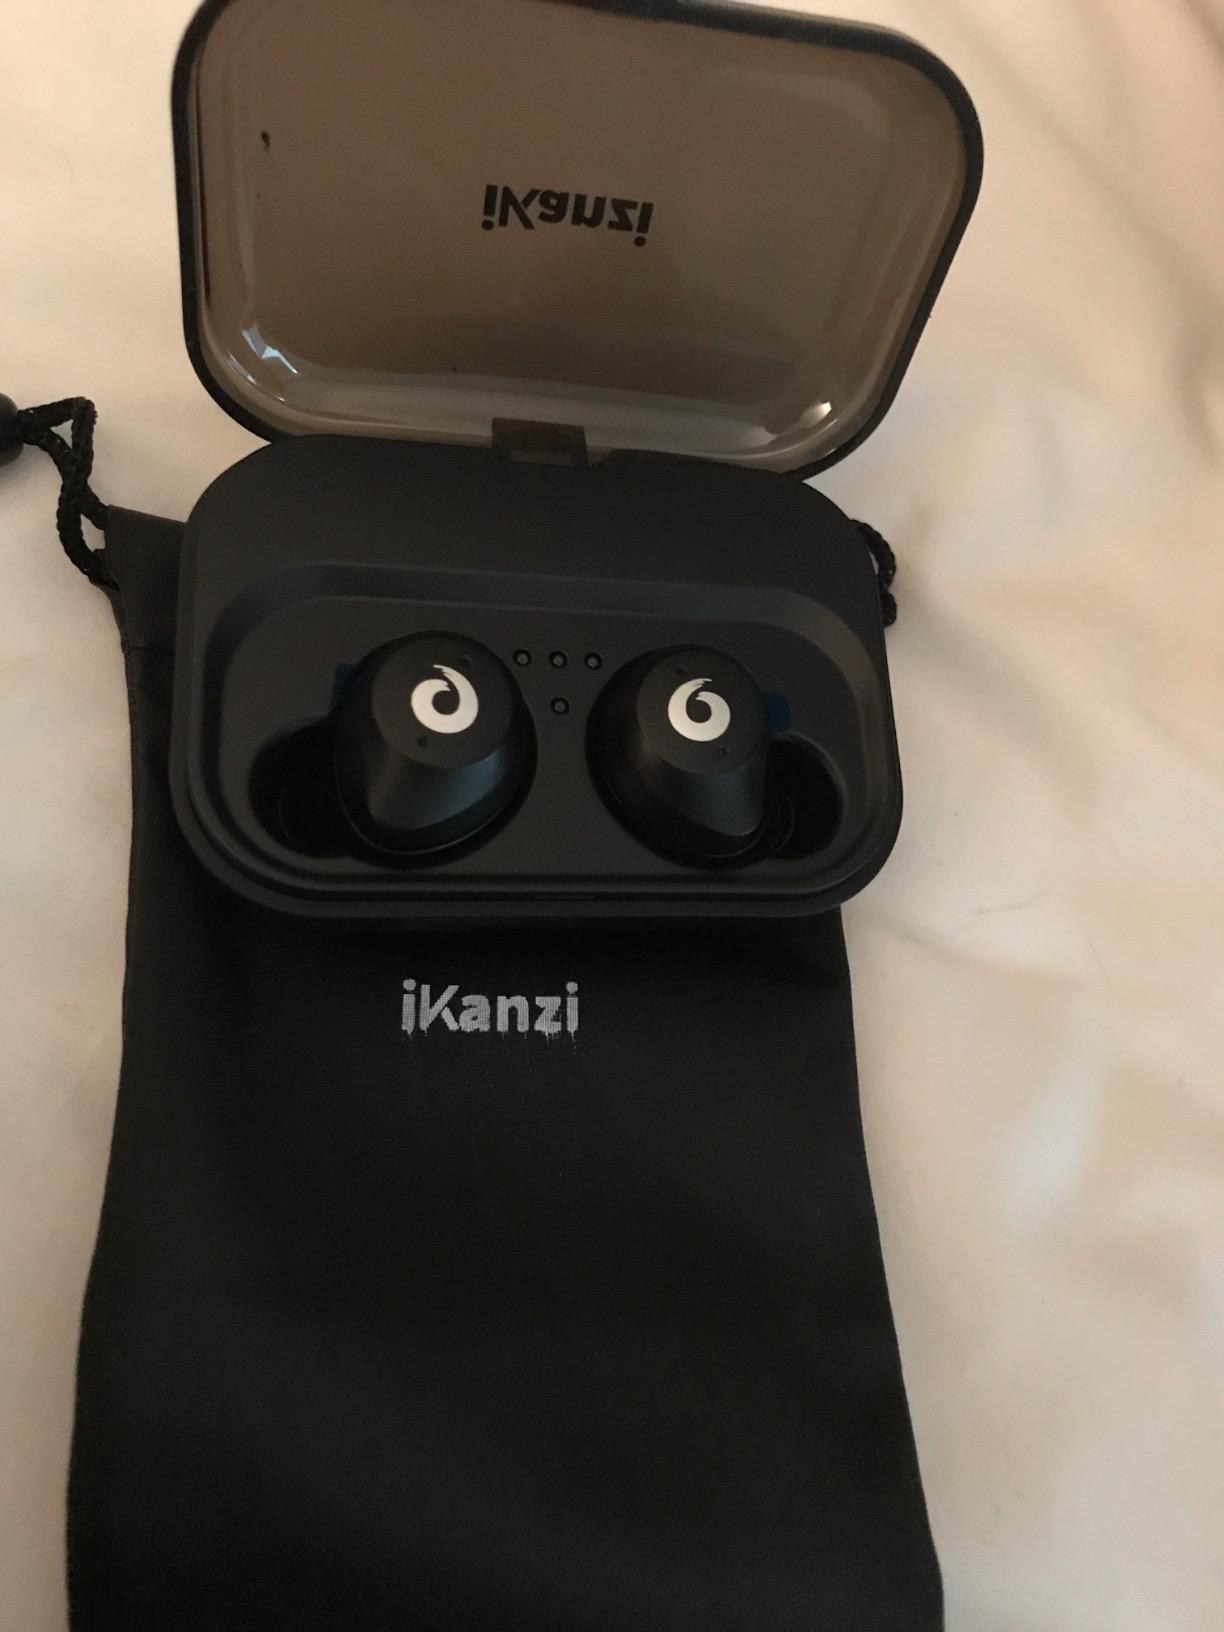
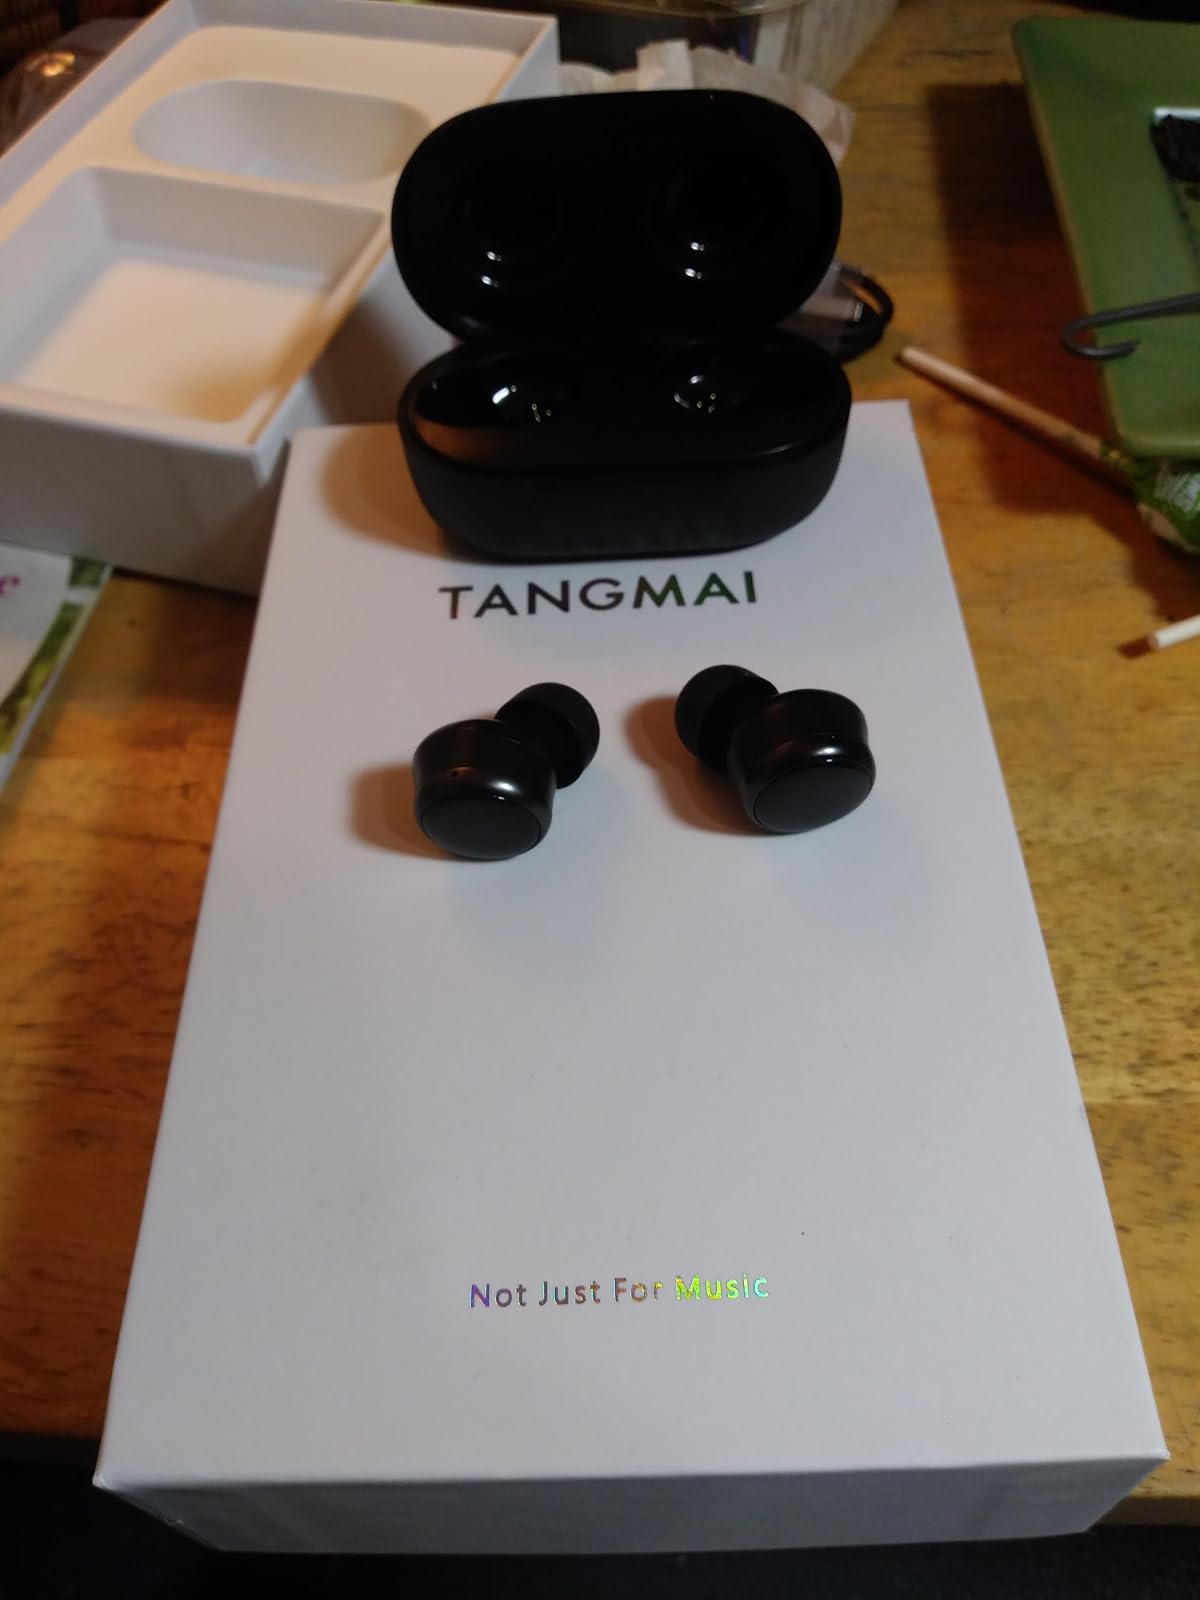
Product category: earbuds
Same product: no